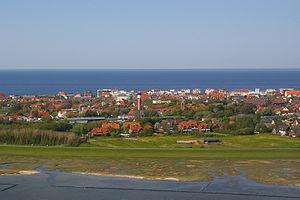
Wangerooge est une île et une commune allemande d'environ 8 km² et 1 036 habitants. C'est la plus orientale des Îles de la Frise-Orientale à l'est de Spiekeroog. Elle appartient en tant que commune à l'arrondissement de Frise dans le Land de Basse-Saxe. On y parlait jusque dans les années 1930 une variante, aujourd'hui éteinte, du frison oriental.